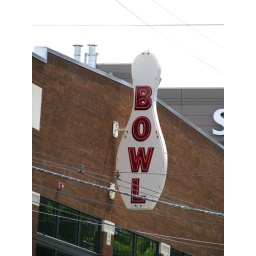
Today I missed the bus so I did some walking around while I waited. I like this sign.